Tank destroyer

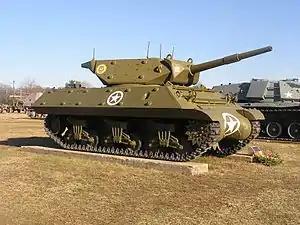
M10 tank destroyer

The Type 1 Ho-Ni I was the first self-propelled gun design of the Imperial Japanese Army. They were meant to be self-propelled artillery and tank destroyers for armoured divisions. The plan was for the Type 1 Ho-Ni I gun tank to form part of a fire support company in each of the tank regiments. The Type 1 Ho-Ni I was developed by using the existing Type 97 Chi-Ha medium tank chassis and engine, and replacing the gun turret with a Type 90 75 mm field gun mounted in an open casemate with frontal and side armour only. They entered service in 1942 and were first deployed in combat at the Battle of Luzon in the Philippines in 1945. Some were used in static entrenched positions.